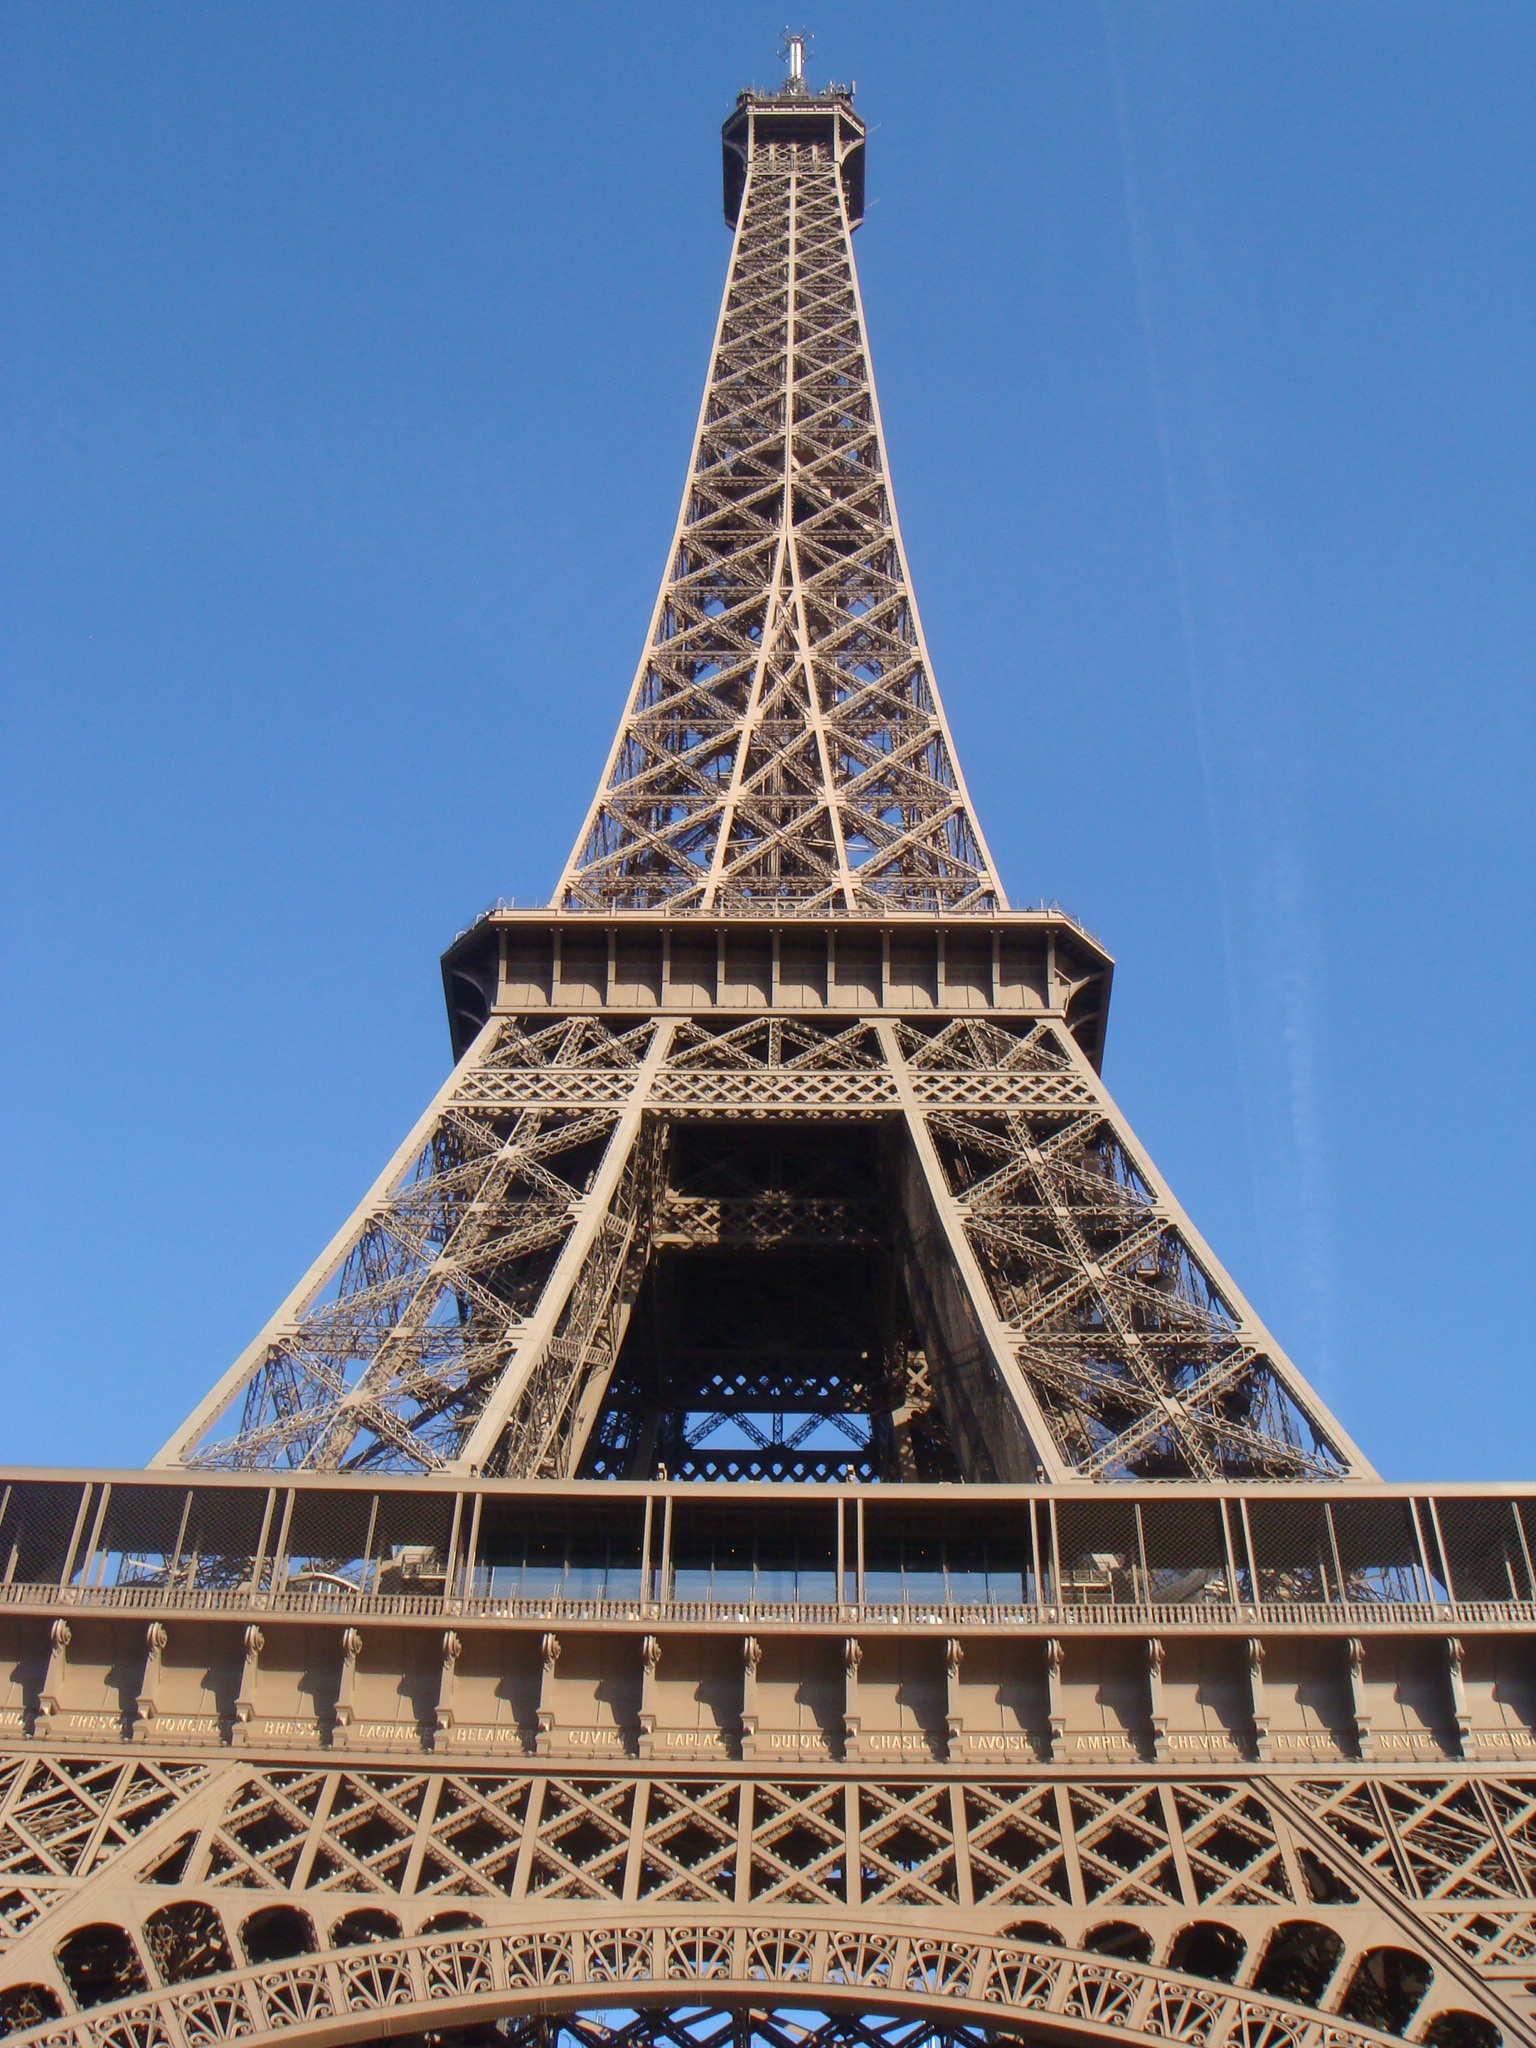
eiffel tower, paris, skyscraper, france, tower, landmark, facade, symmetry